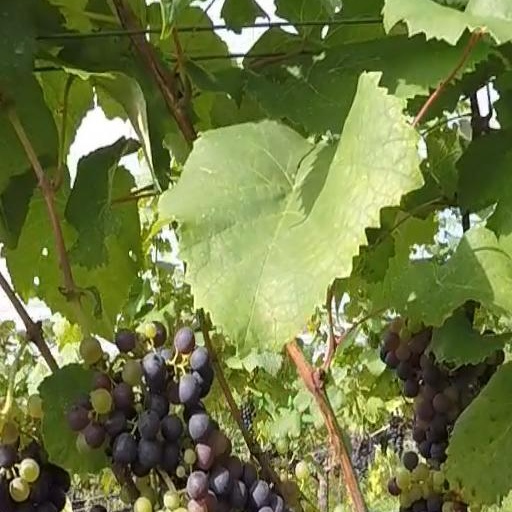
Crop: grape